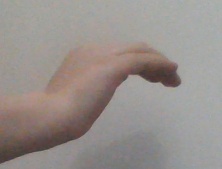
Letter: haa